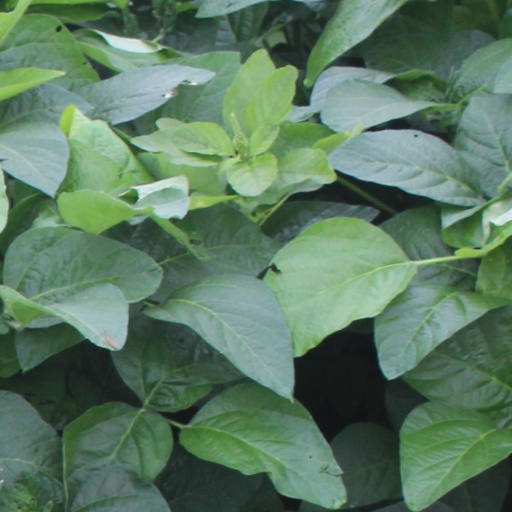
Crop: soybean